Ainu culture

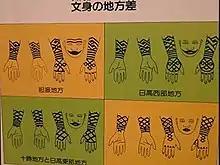
Traditional tattoo patterns of Ainu women, with regional differences

The trinkets of the Ainu are mainly metalware, such as (earrings), (choker, literally "throat-on thing"), (bead necklace), and (ring or bracelet, literally "hand-on metal").